Yowie

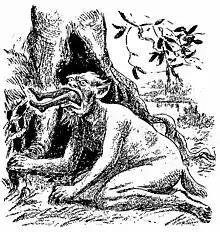
Yaroma swallowing a man (1907 drawing)

The Yowie is typically described as a bipedal, hairy, and ape-like creature, standing upright at between and . Reports of Yowie footprints describe them as significantly larger than a human's, but alleged Yowie tracks are inconsistent in shape and toe number. The Yowie's nose is described as wide and flat.